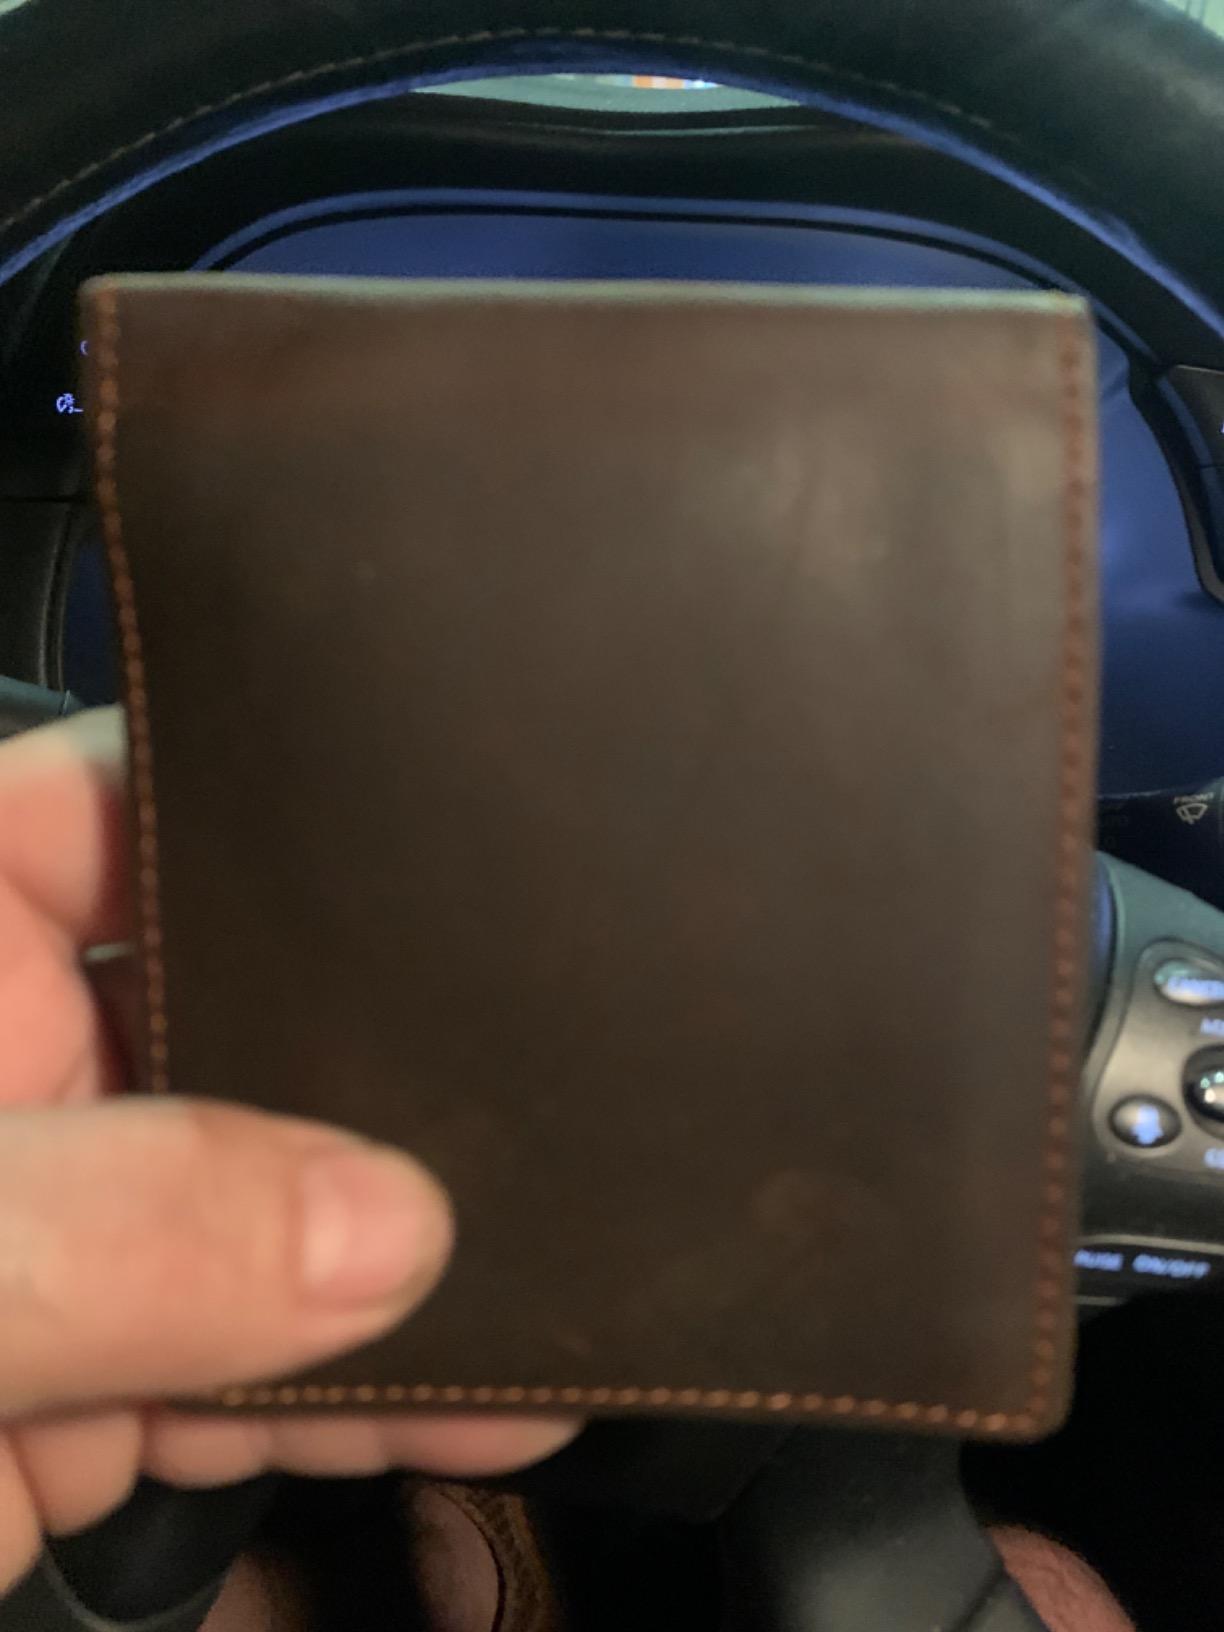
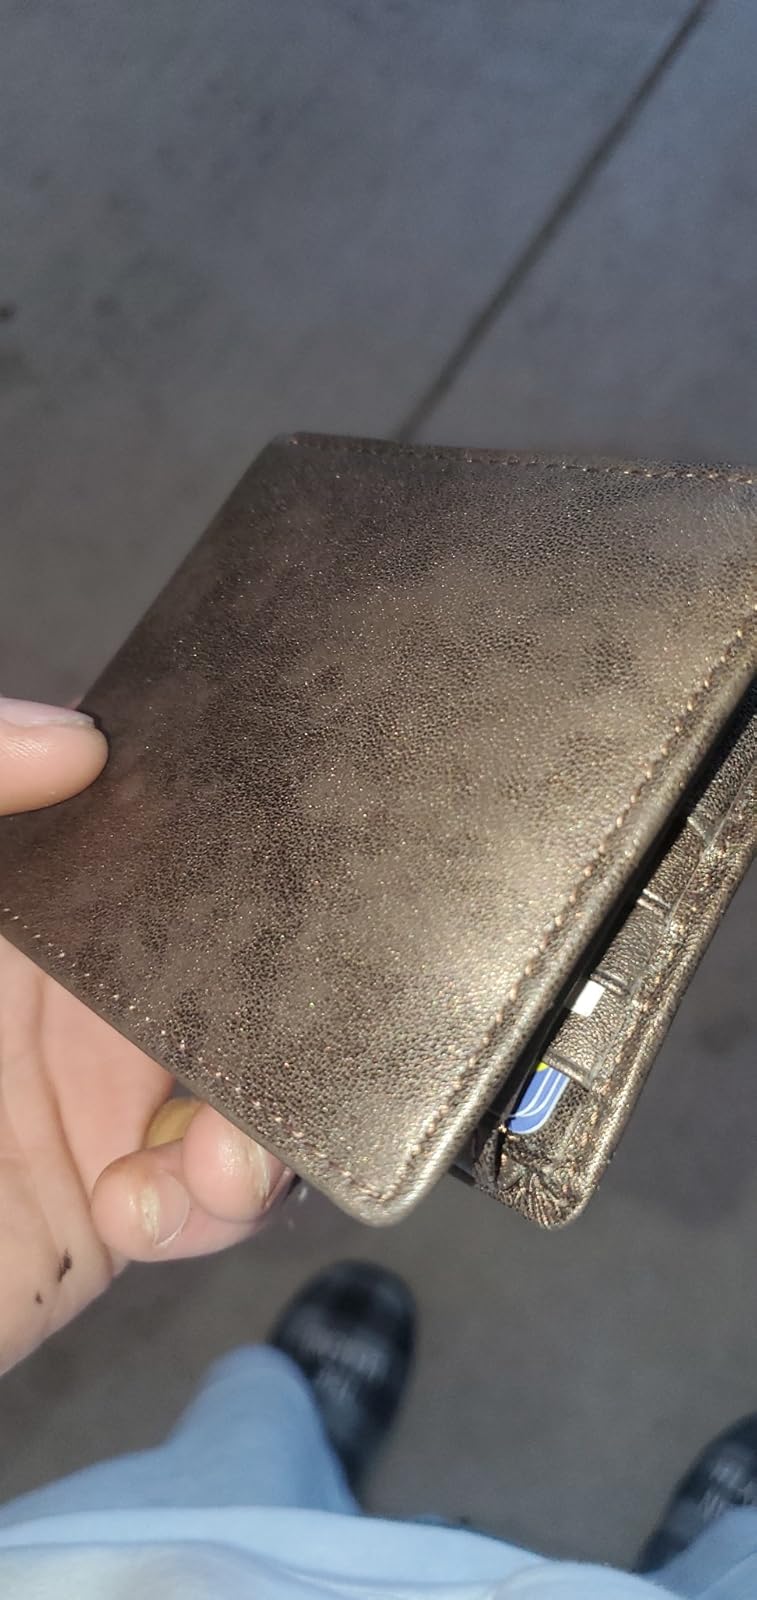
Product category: accessories_wallet
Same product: no